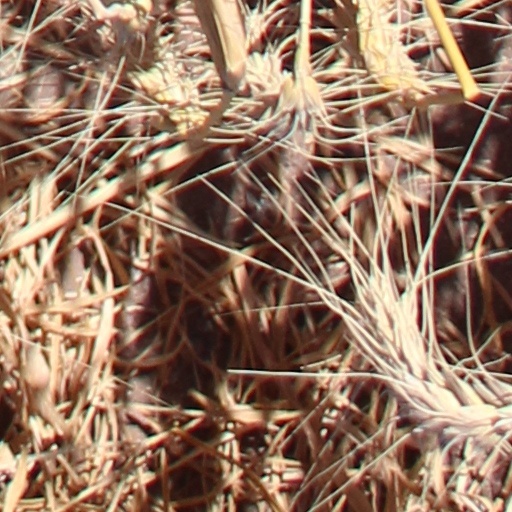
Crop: wheat